Central African Republic

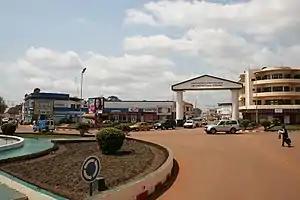
Bangui shopping district

Politics in the Central African Republic formally take place in a framework of a presidential republic. In this system, the President is the head of state, with a Prime Minister as head of government. Executive power is exercised by the government. Legislative power is vested in both the government and parliament.